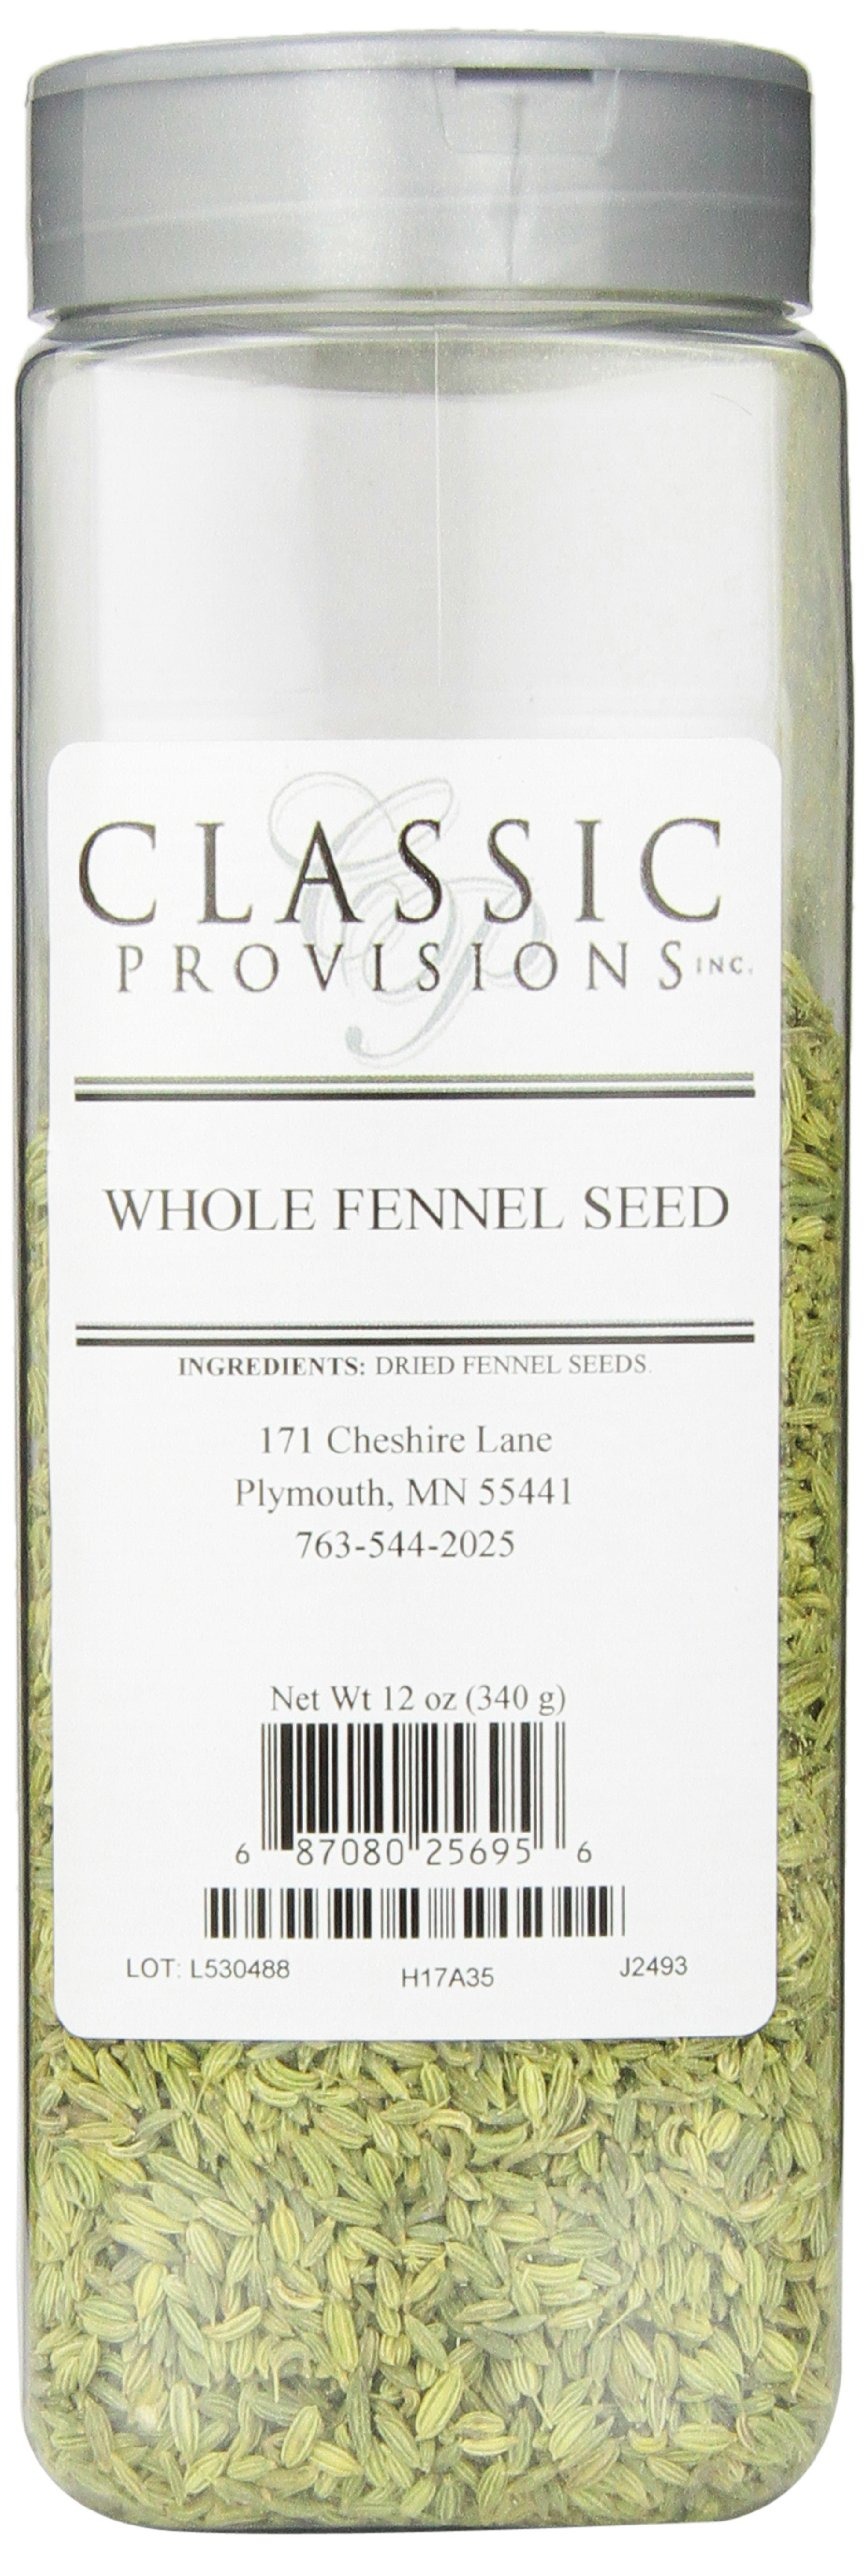
Item Name: Classic Provisions Spices Fennel Seeds, Whole, 12 Ounce
Bullet Point 1: The package dimension of the product is 6"L x 5"W x 4"H
Bullet Point 2: The package weight of the product is 1.3 pounds
Bullet Point 3: Country of origin is United States
Value: 12.0
Unit: ounce

Price: 22.4